Containment building

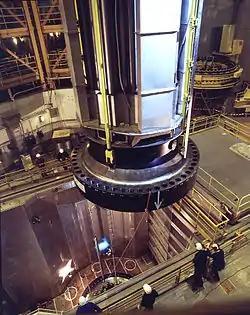
U.S. Nuclear Regulatory Commission image of the Containment area inside a Containment building

In the United States, Title 10 of the Code of Federal Regulations, Part 50, Appendix A, General Design Criteria (GDC 54-57) or some other design basis provides the basic design criteria for isolation of lines penetrating the containment wall. Each large pipe penetrating the containment, such as the steam lines, has isolation valves on it, configured as allowed by Appendix A; generally two valves. For smaller lines, one on the inside and one on the outside. For large, high-pressure lines, space for relief valves and maintenance considerations cause the designers to install the isolation valves near to where the lines exit containment. In the event of a leak in the high-pressure piping that carries the reactor coolant, these valves rapidly close to prevent radioactivity from escaping the containment. Valves on lines for standby systems penetrating containment are normally closed. The containment isolation valves may also close on a variety of other signals such as the containment high pressure experienced during a high-energy line break (e.g. main steam or feedwater lines). The containment building serves to contain the steam/resultant pressure, but there is typically no radiological consequences associated with such a break at a pressurized water reactor.